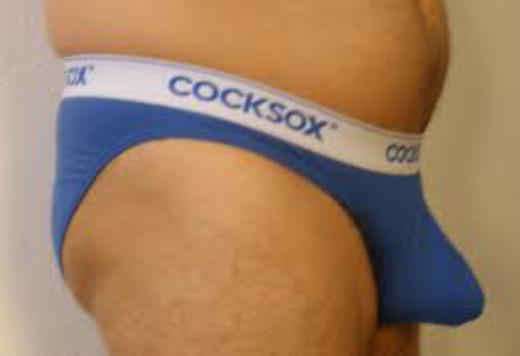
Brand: Cocksox
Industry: Clothes